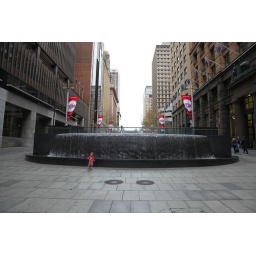
Matrix: Woman in a red dress ;-D